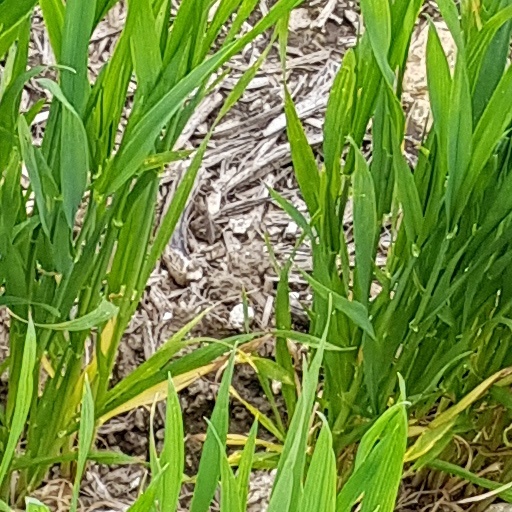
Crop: wheat